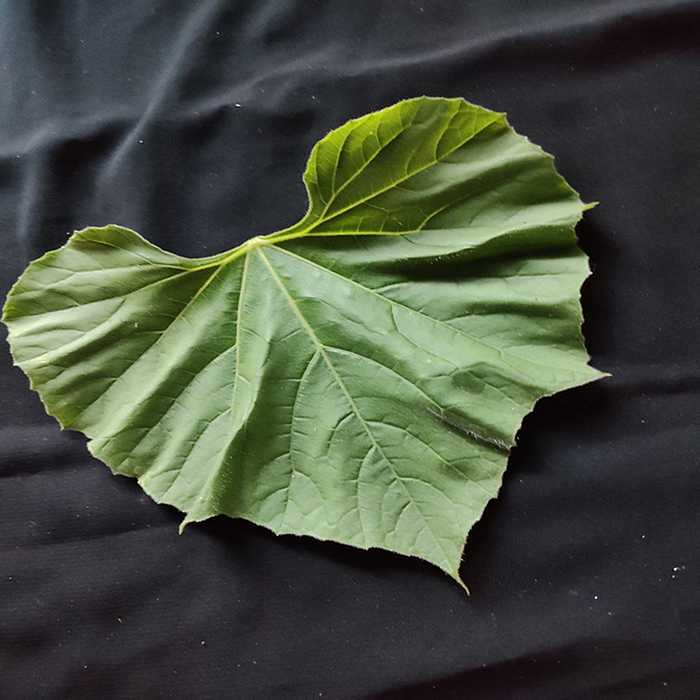
Plant: Bottle gourd
Label: Fresh leaf